The Serenyi

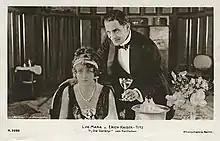

The Serenyi (German: Die Serenyi) is a 1918 German silent film directed by Alfred Halm and starring Lya Mara, Erich Kaiser-Titz, and Conrad Veidt. It is a lost film.